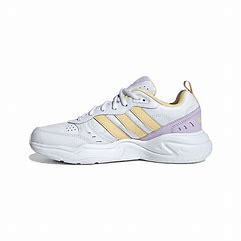
Brand: adidas
Model: neo Adidas NEO Strutter